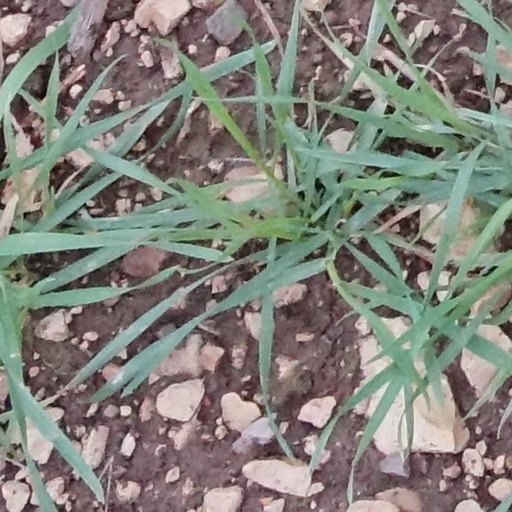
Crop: wheat